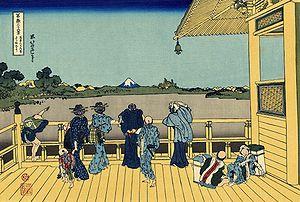
Les Trente-six vues du mont Fuji sont une série de quarante-six estampes réalisées par Katsushika Hokusai et dont les dates d'édition s'étendent entre 1831-1833. Elles représentent le mont Fuji depuis différents lieux, suivant les saisons. Cette série est aujourd'hui très célèbre car elle marque l'intégration dans les thèmes de la tradition japonaise des modes de représentation occidentaux, et en particulier de la perspective utilisée dans la peinture occidentale.